Akio Sasaki

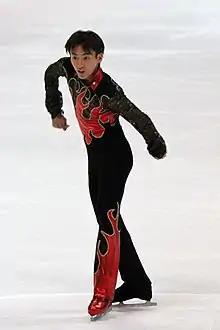
Sasaki in 2009.

is a Japanese former figure skater. He is the 2010 Ondrej Nepela Memorial champion, 2010 Asian Trophy champion, and 2013 Winter Universiade bronze medalist.